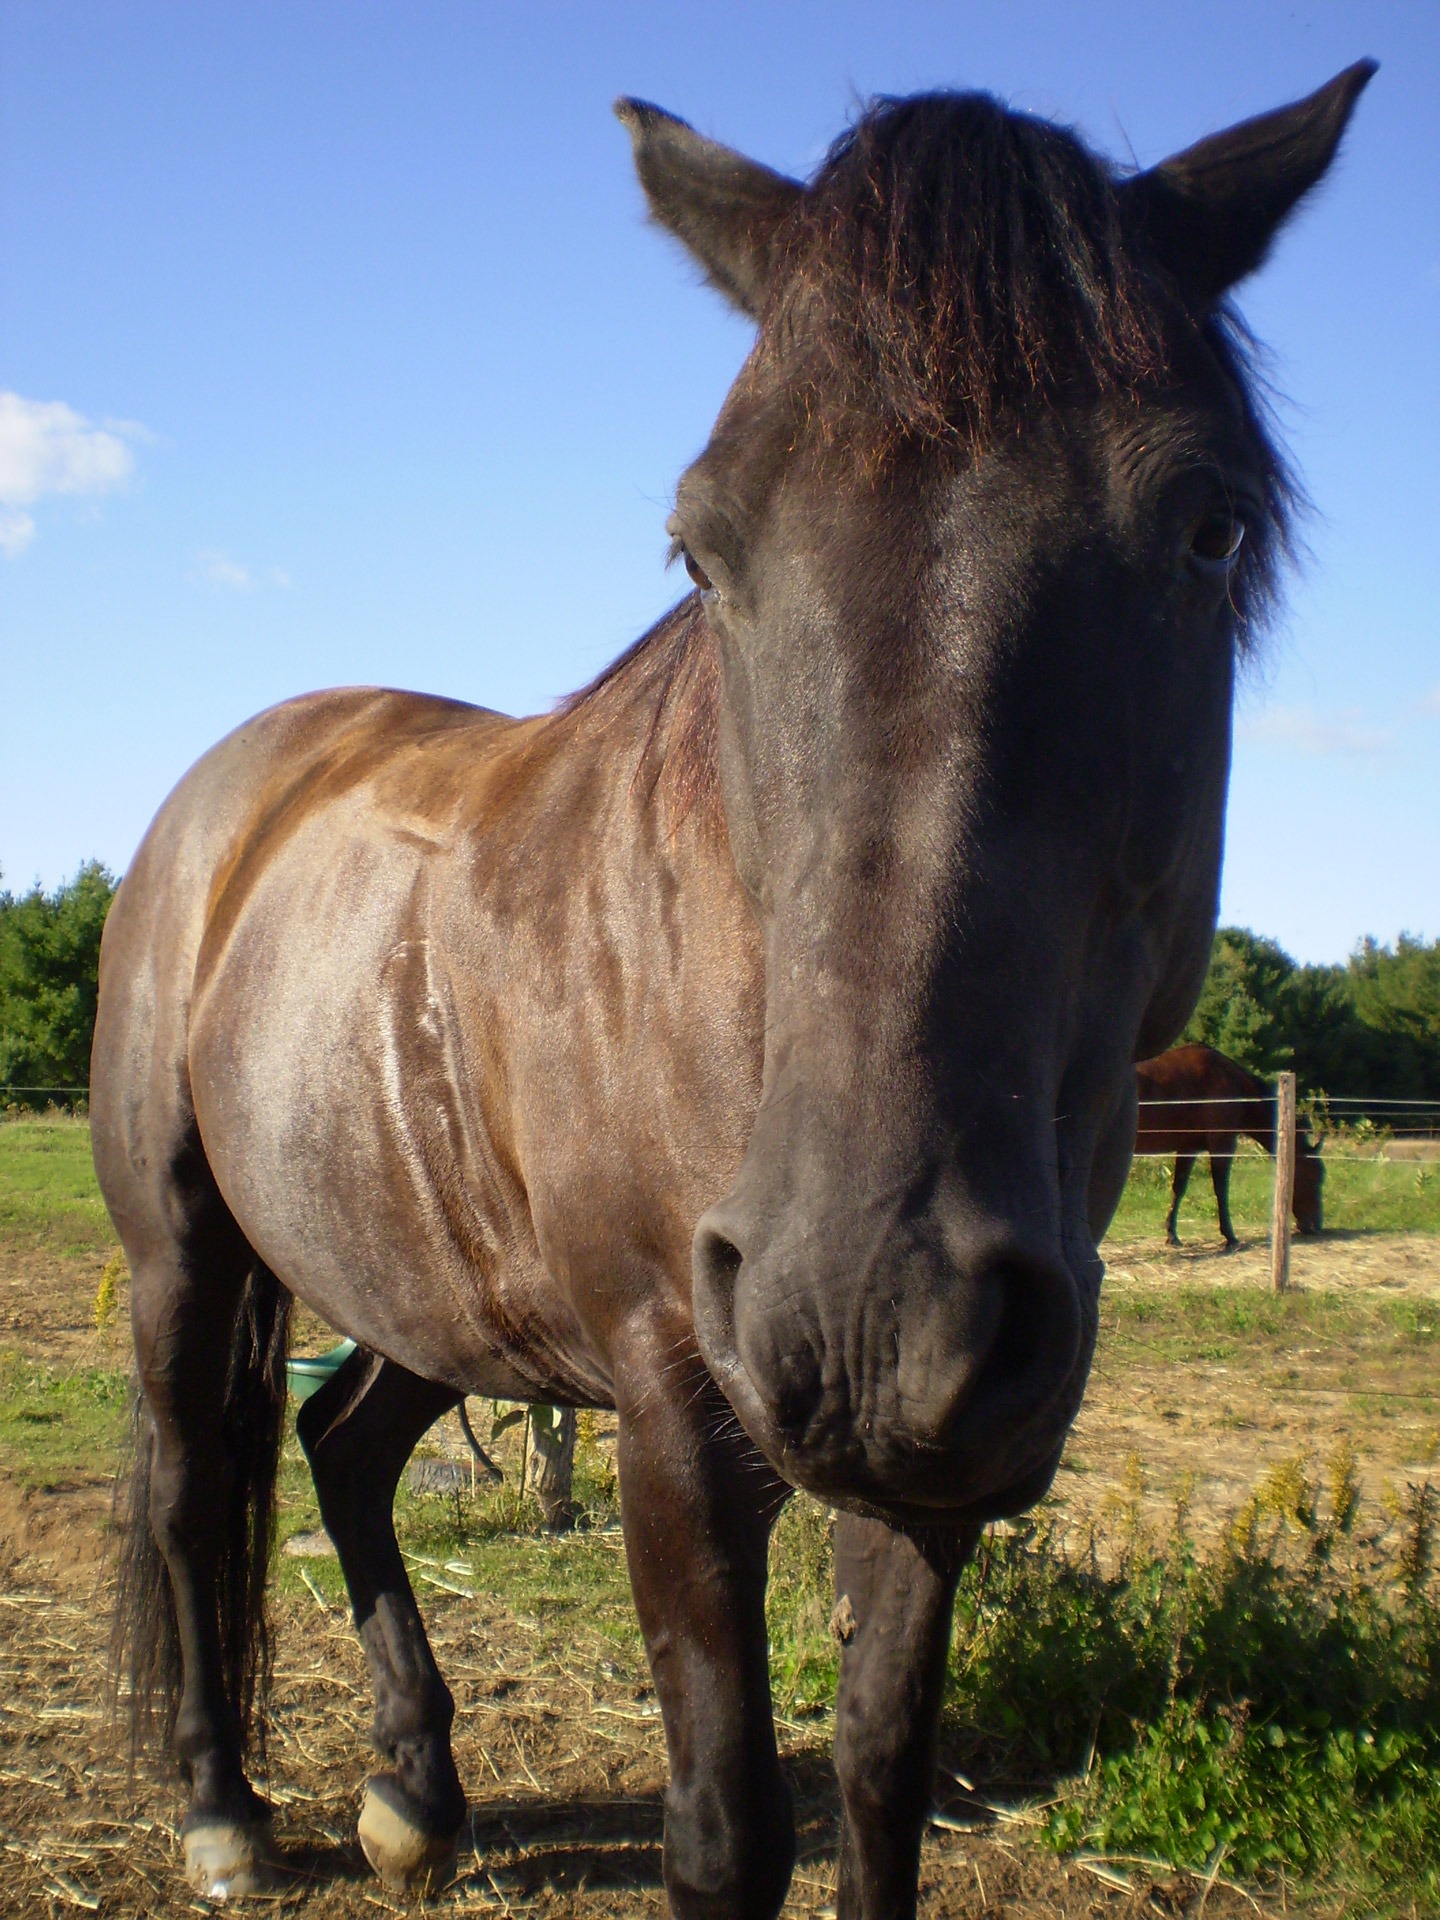
sport, farm, pet, portrait, pasture, grazing, horse, brown, mammal, stallion, mane, fauna, equestrian, equine, race, face, head, vertebrate, mare, mustang, purebred, racehorse, pack animal, horse like mammal, mustang horse